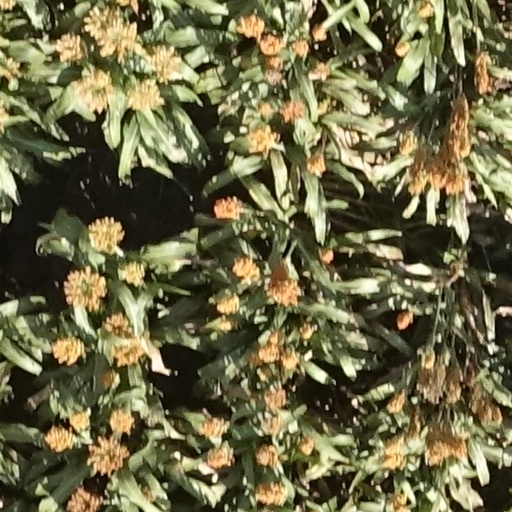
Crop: sorghum